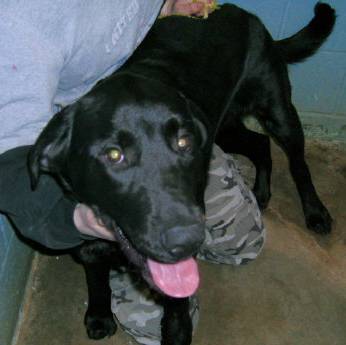
Label: dog